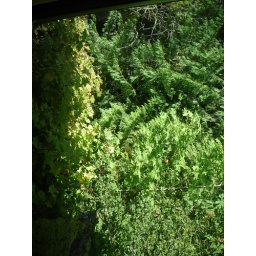
Looking out bedroom window of rental at Cedar Brook Lavender Farm in Sequim, WA